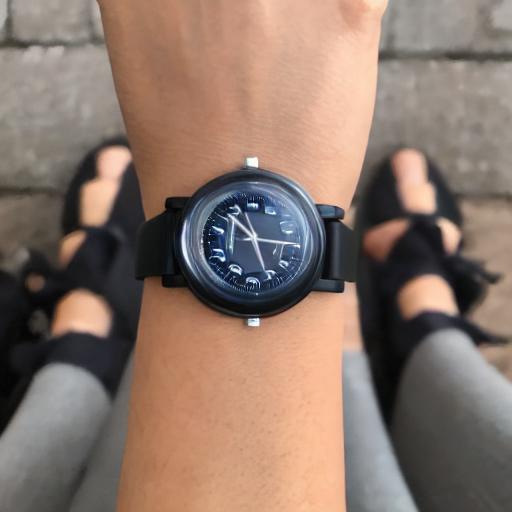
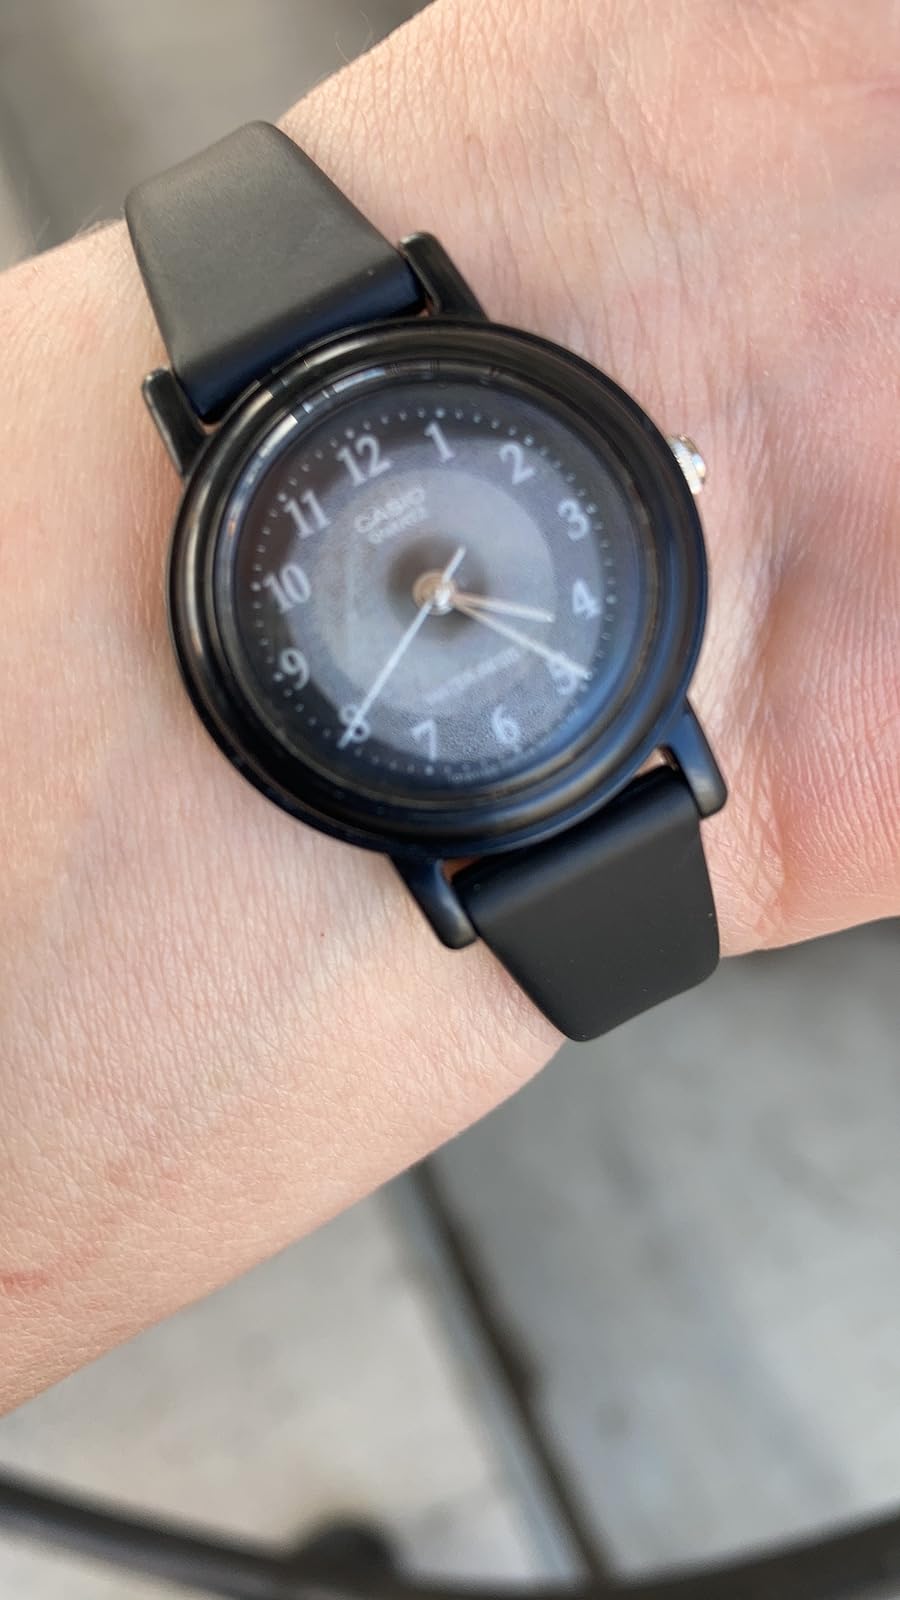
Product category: accessories_watch
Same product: no